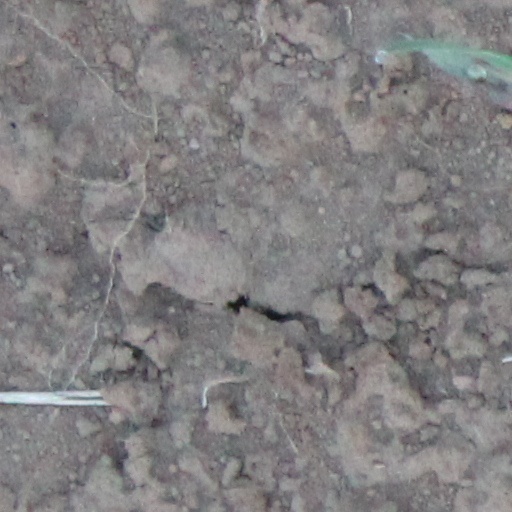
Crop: wheat